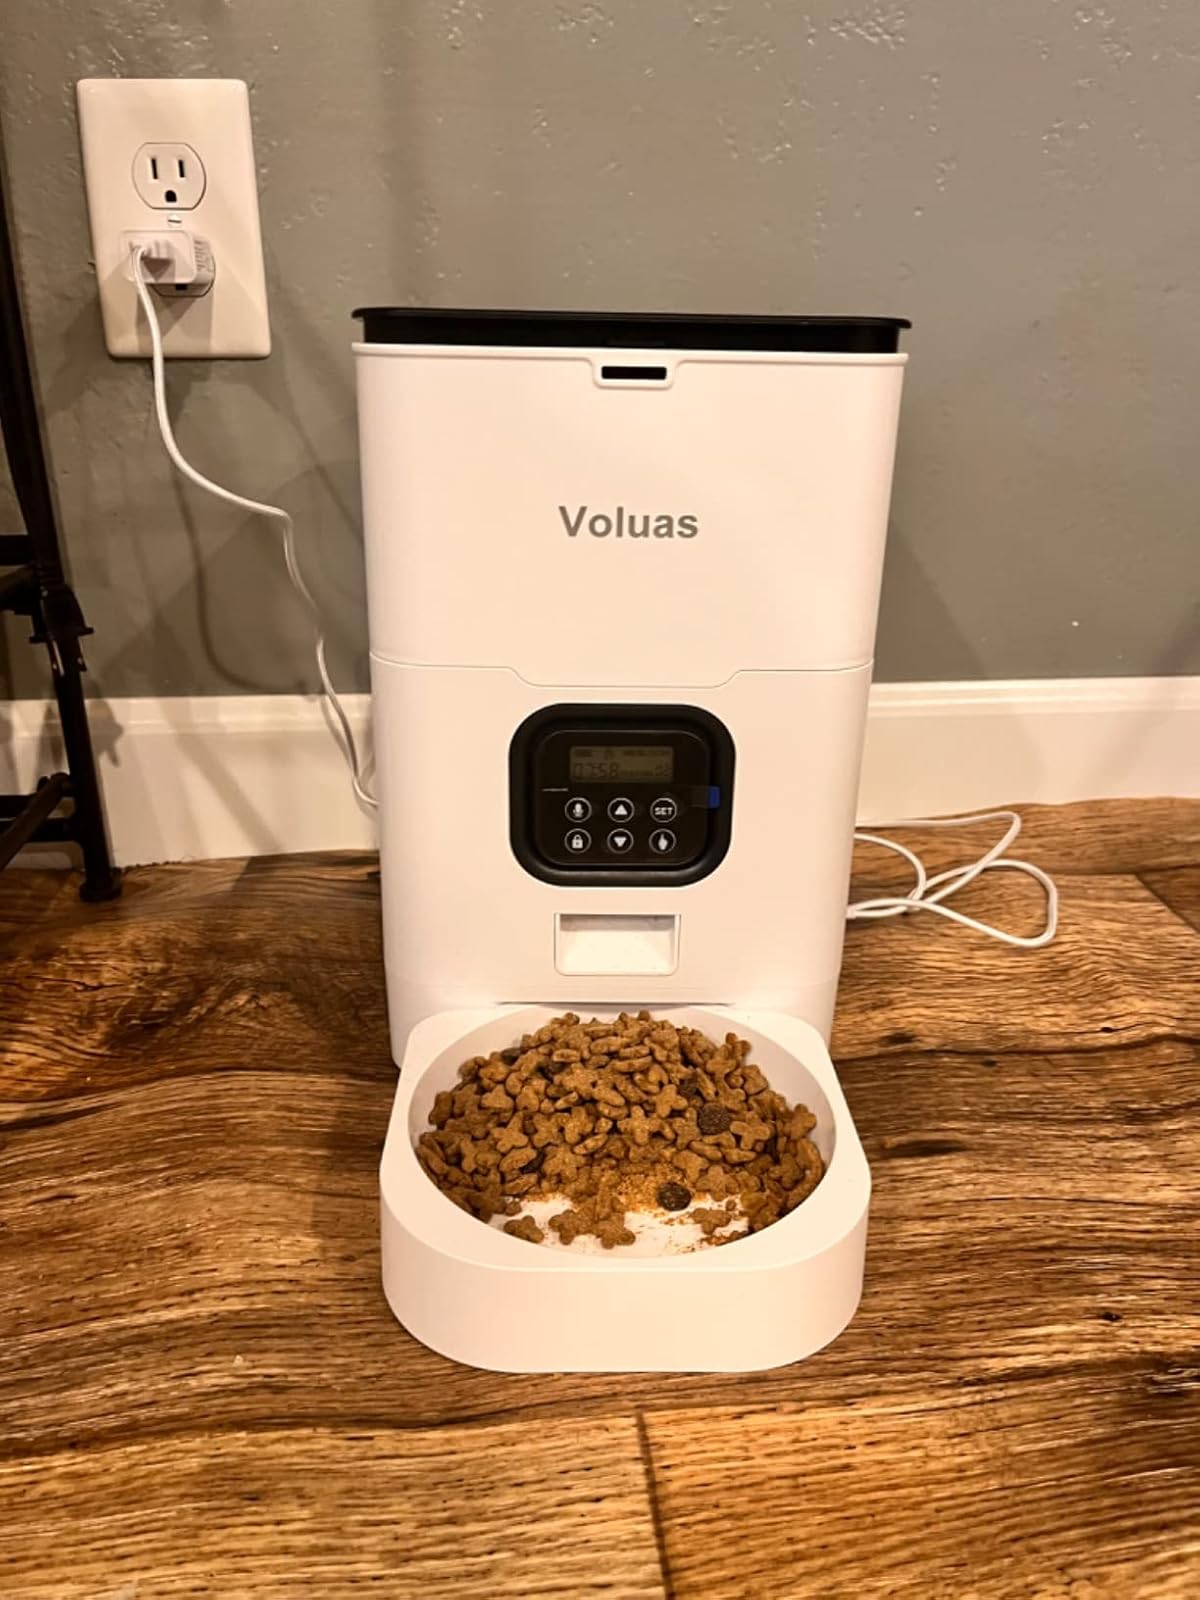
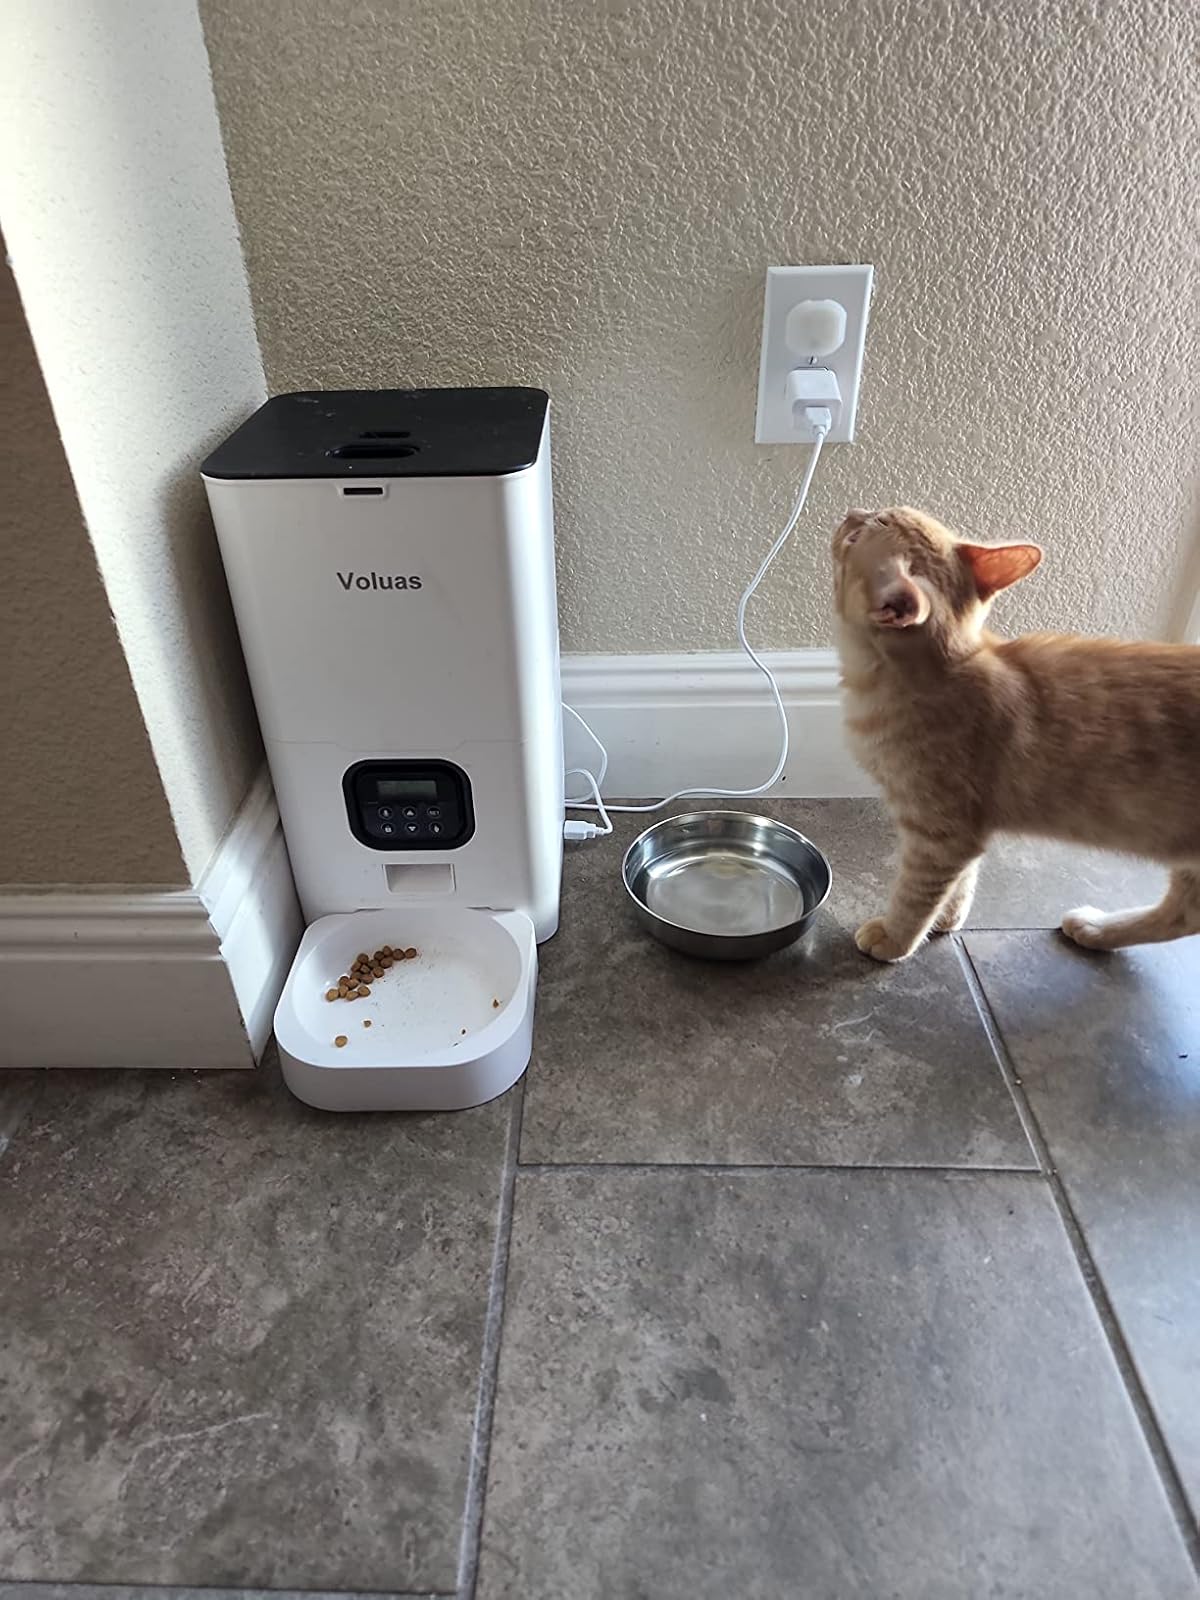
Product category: items_feeder
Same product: yes